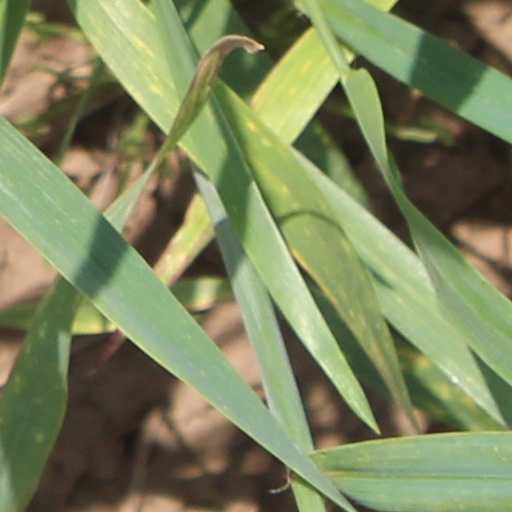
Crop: wheat